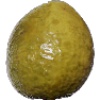
Label: Guava 1